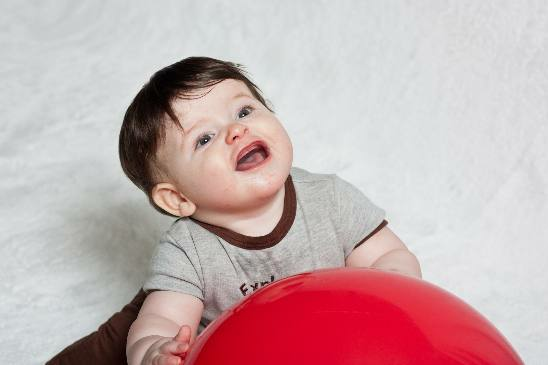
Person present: Yes